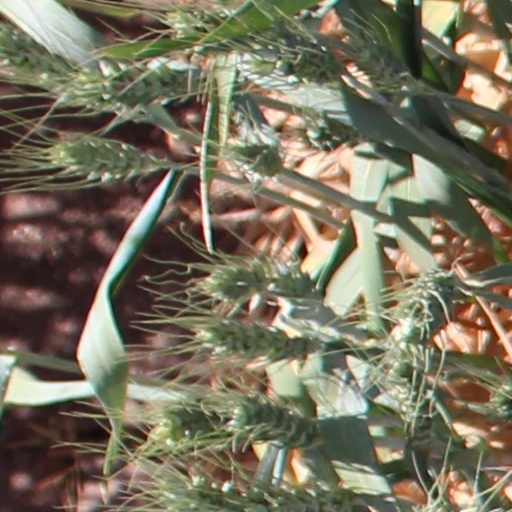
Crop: wheat